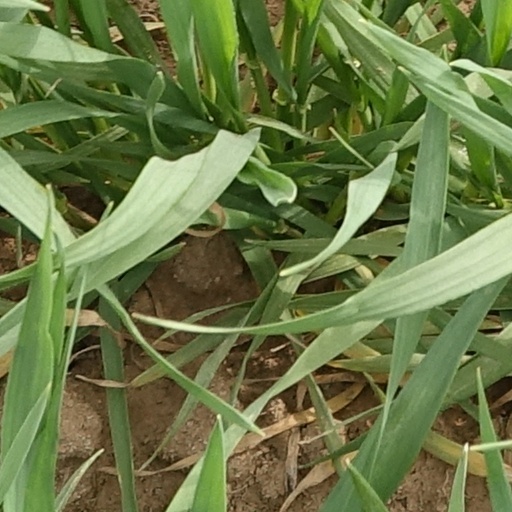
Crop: wheat